Cheng Yi (philosopher)

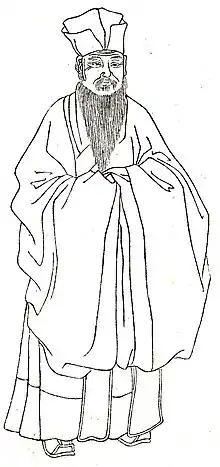
Imaginary of Cheng Yi by Shangguan Zhou (上官周, b. 1665).

Cheng Yi (1033–1107), also known by various other names and romanizations, was a Chinese classicist, essayist, philosopher, and politician of the Song Dynasty. He worked with his older brother Cheng Hao. Like his brother, he was a student of Zhou Dunyi, a friend of Shao Yong, and a nephew of Zhang Zai. The five of them, along with Sima Guang, are called the Six Great Masters by his follower Zhu Xi. He became a prominent figure in neo-Confucianism, and the philosophy of Cheng Yi, Cheng Hao and Zhu Xi is referred to as the Cheng–Zhu school or the Rationalistic School.